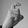
ASL letter: X